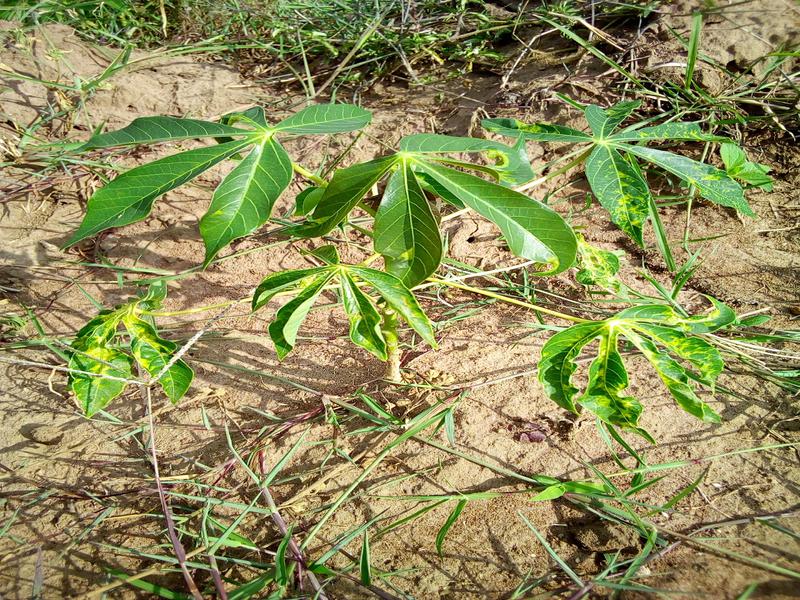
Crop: cassava
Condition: mosaic_disease